United Nations Security Council Resolution 755

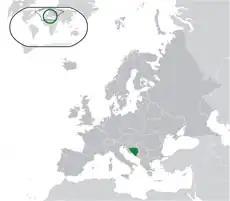
Location of Bosnia and Herzegovina

United Nations Security Council resolution 755, adopted without a vote on 20 May 1992, after examining the application of the Republic of Bosnia and Herzegovina for membership in the United Nations, the Council recommended to the General Assembly that Bosnia and Herzegovina be admitted. The recommendation came amid the breakup of Yugoslavia.